Crusade of Varna

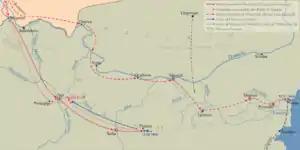
Map of the crusades of Władysław III of Poland; and Janos Hunyadi

Murad is believed to have had the greatest wish for peace. Among other things, his vizier's sister begged him to obtain her husband Mahmud's release, and his wife Mara, daughter of Đurađ Branković, added additional pressure. On 6 March 1444 Mara sent an envoy to Branković; their discussion started the peace negotiations with the Ottoman Empire.